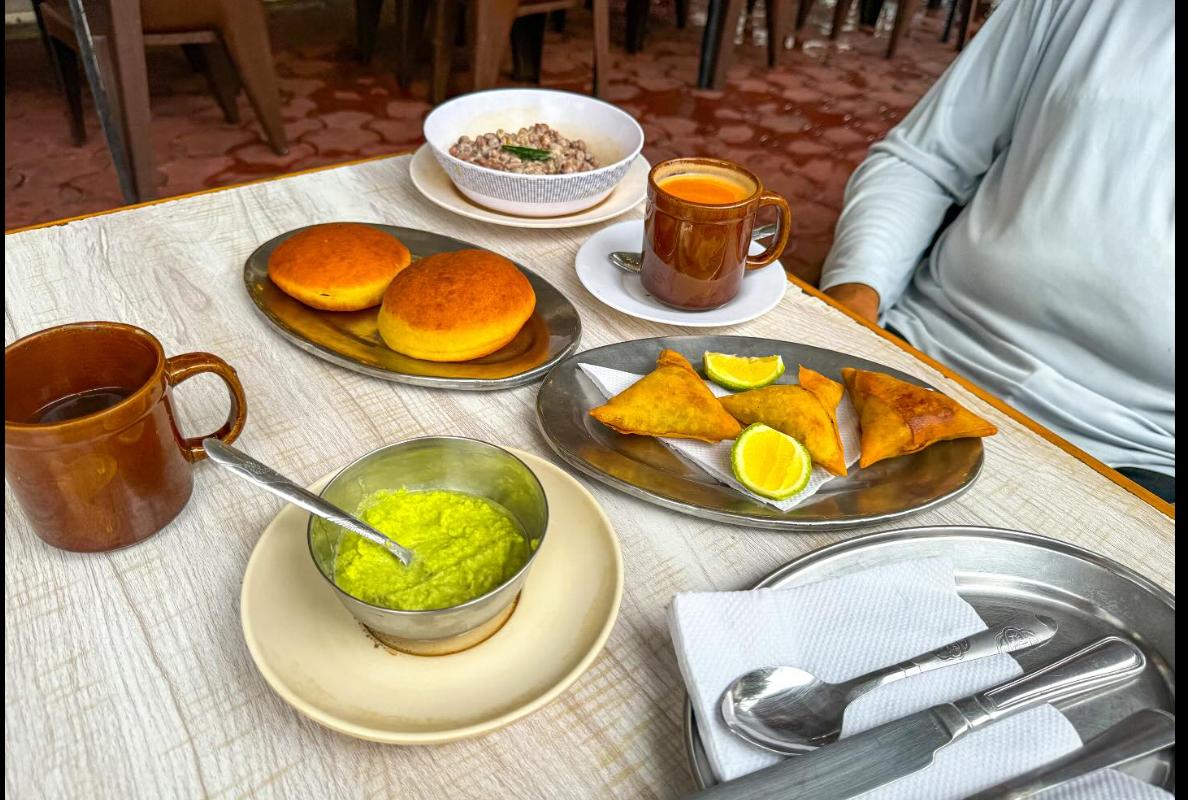
Hapa kuna meza yenye vyakula vingi kama vile sambusa, chai, mahamri, maharagwe ya nazi na vijiko. Kando yake pana mtu mwenye shati nyeupe.